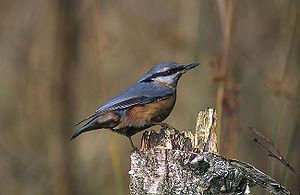
La Vesle est une rivière française, affluent de rive gauche de l'Aisne. Elle traverse principalement le département de la Marne où elle prend naissance, mais termine son cours dans celui de l'Aisne, donc traverse les deux régions Grand Est et Hauts-de-France. C'est donc un sous-affluent de la Seine par l'Aisne puis par l'Oise.